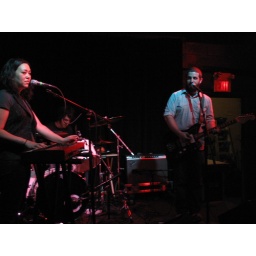
say hi at the black cat in october 07